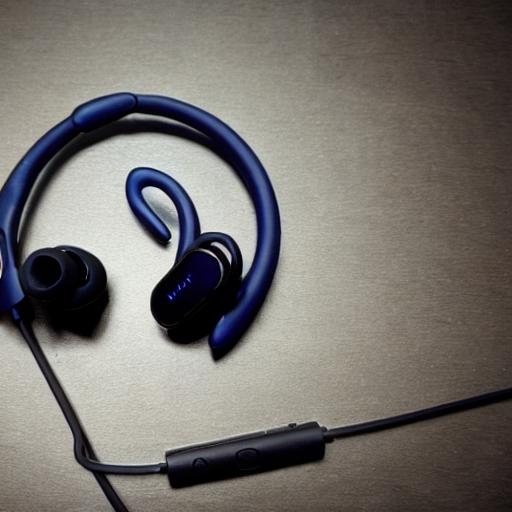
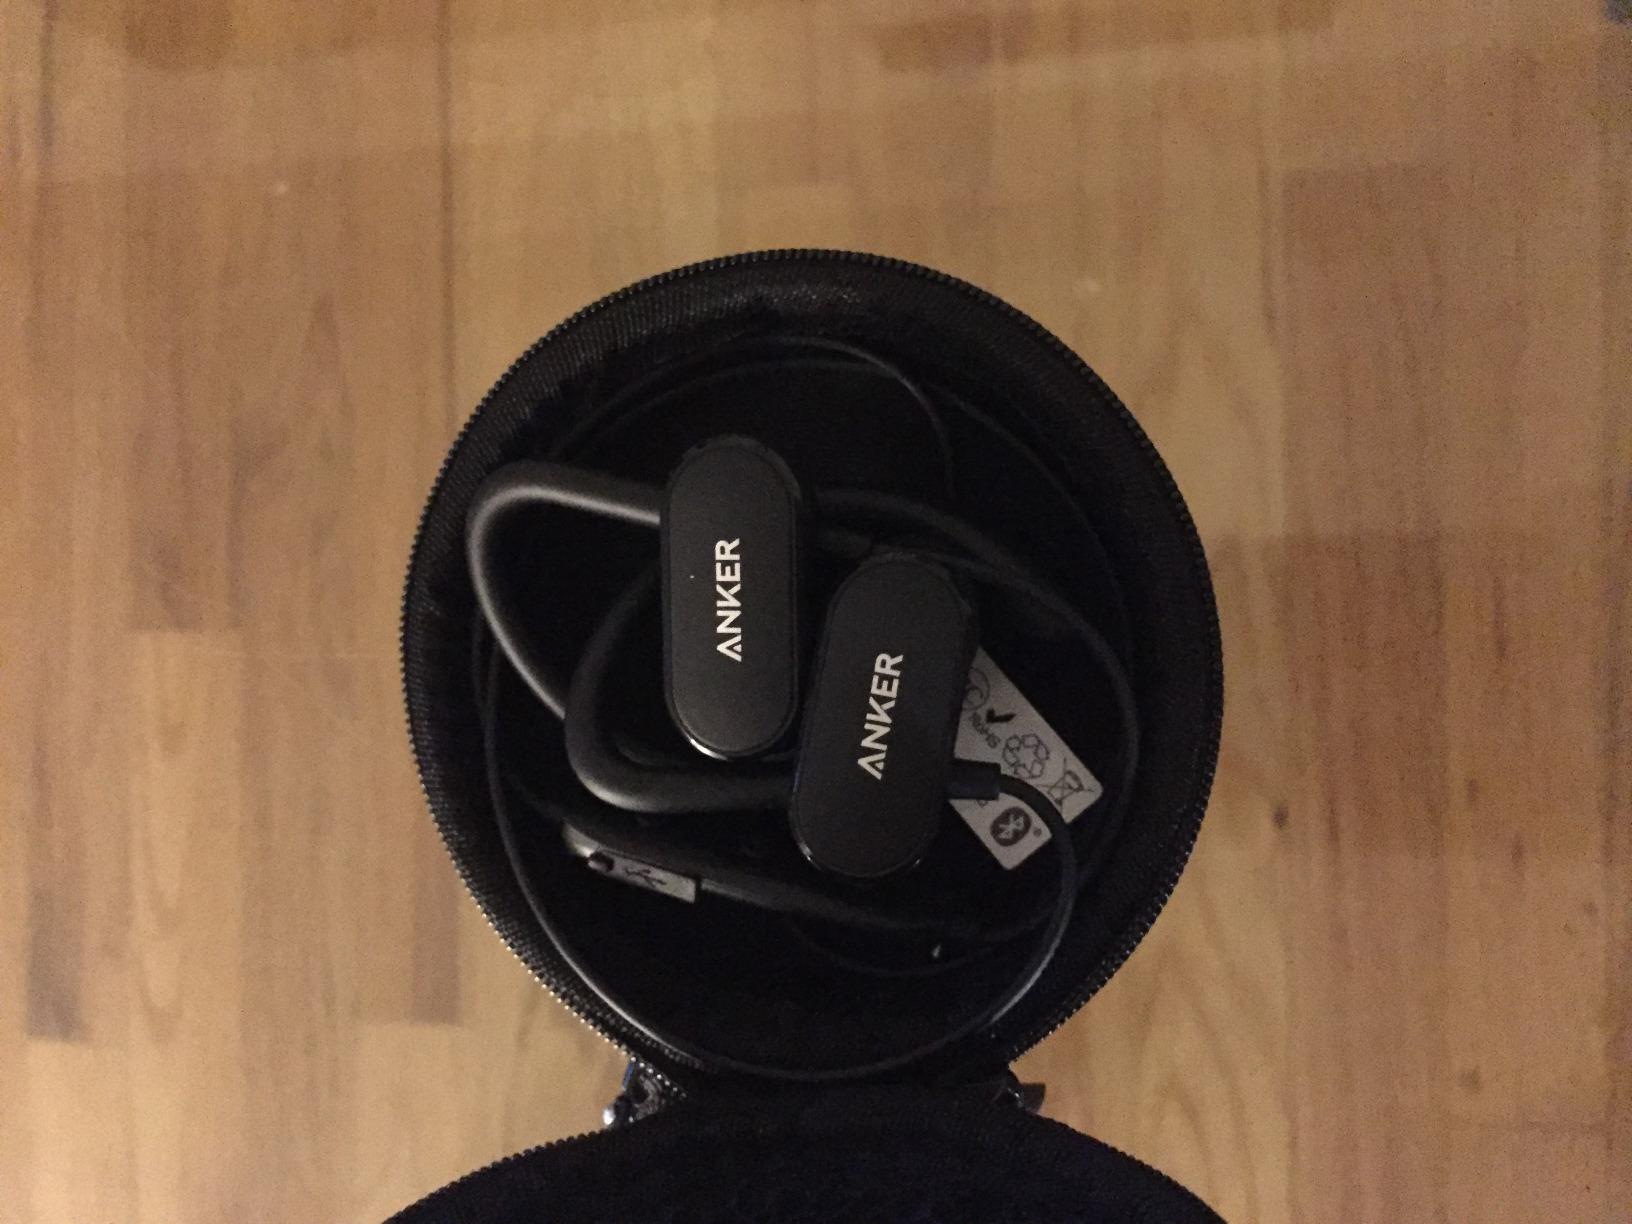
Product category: headphones
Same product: no